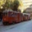
Label: train